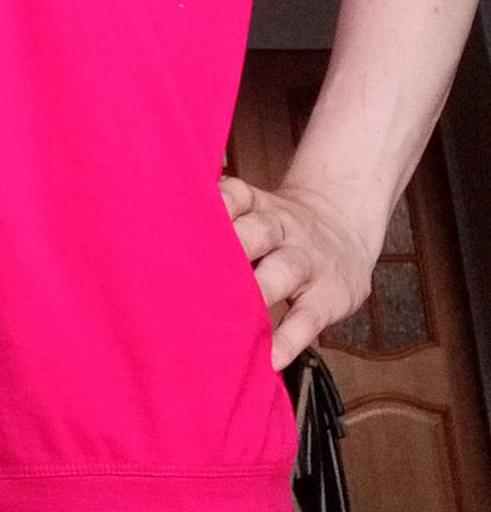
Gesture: no_gesture